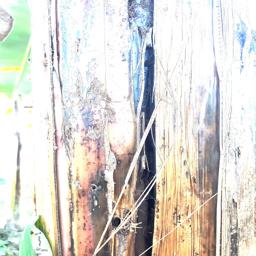
Label: PSEUDOSTEM WEEVIL